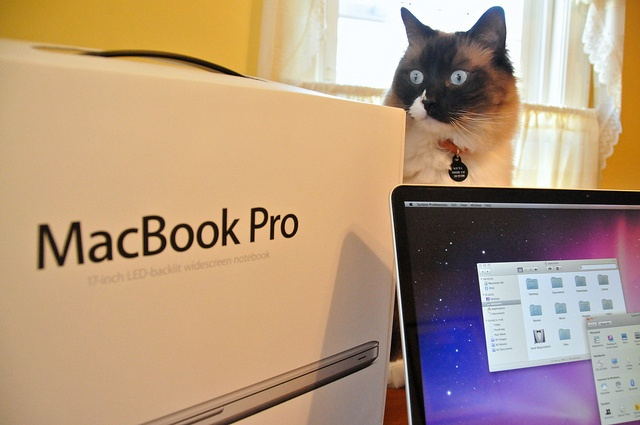
A cat looks intently at a MacBook Pro being unboxed
A Siamese cat with a red collar and tag next to a Mac Book Pro.
A cat hiding behind a laptop and box
The cat is sitting behind the new computer.
The cat sits behind the laptop with a strange look on its face.